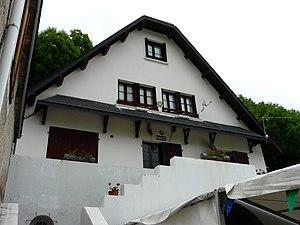
La mairie de Bourg-d'Oueil, Haute-Garonne, France.
Bourg-d'Oueil est une commune française située dans le département de la Haute-Garonne, en région Occitanie.